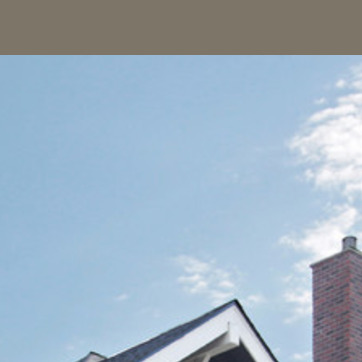
Material: sky